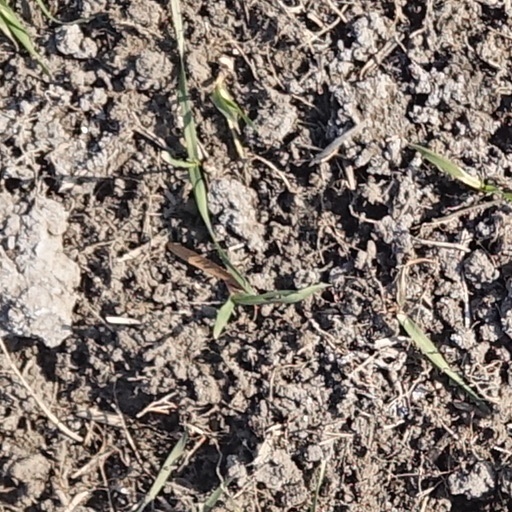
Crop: wheat